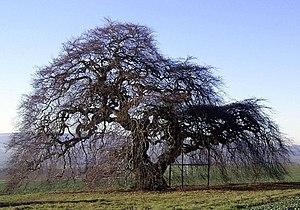
Un arbre remarquable est un arbre repéré pour diverses particularités.